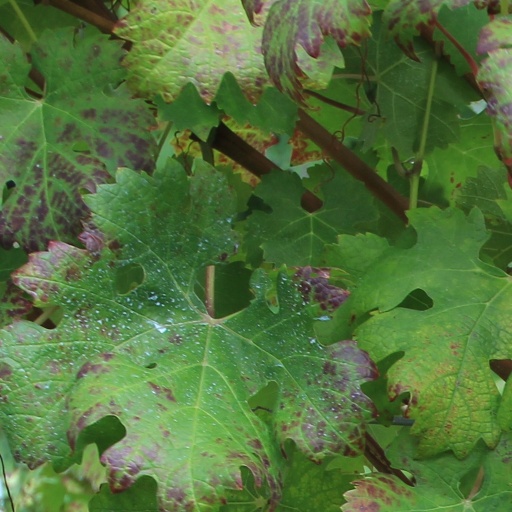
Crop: grape